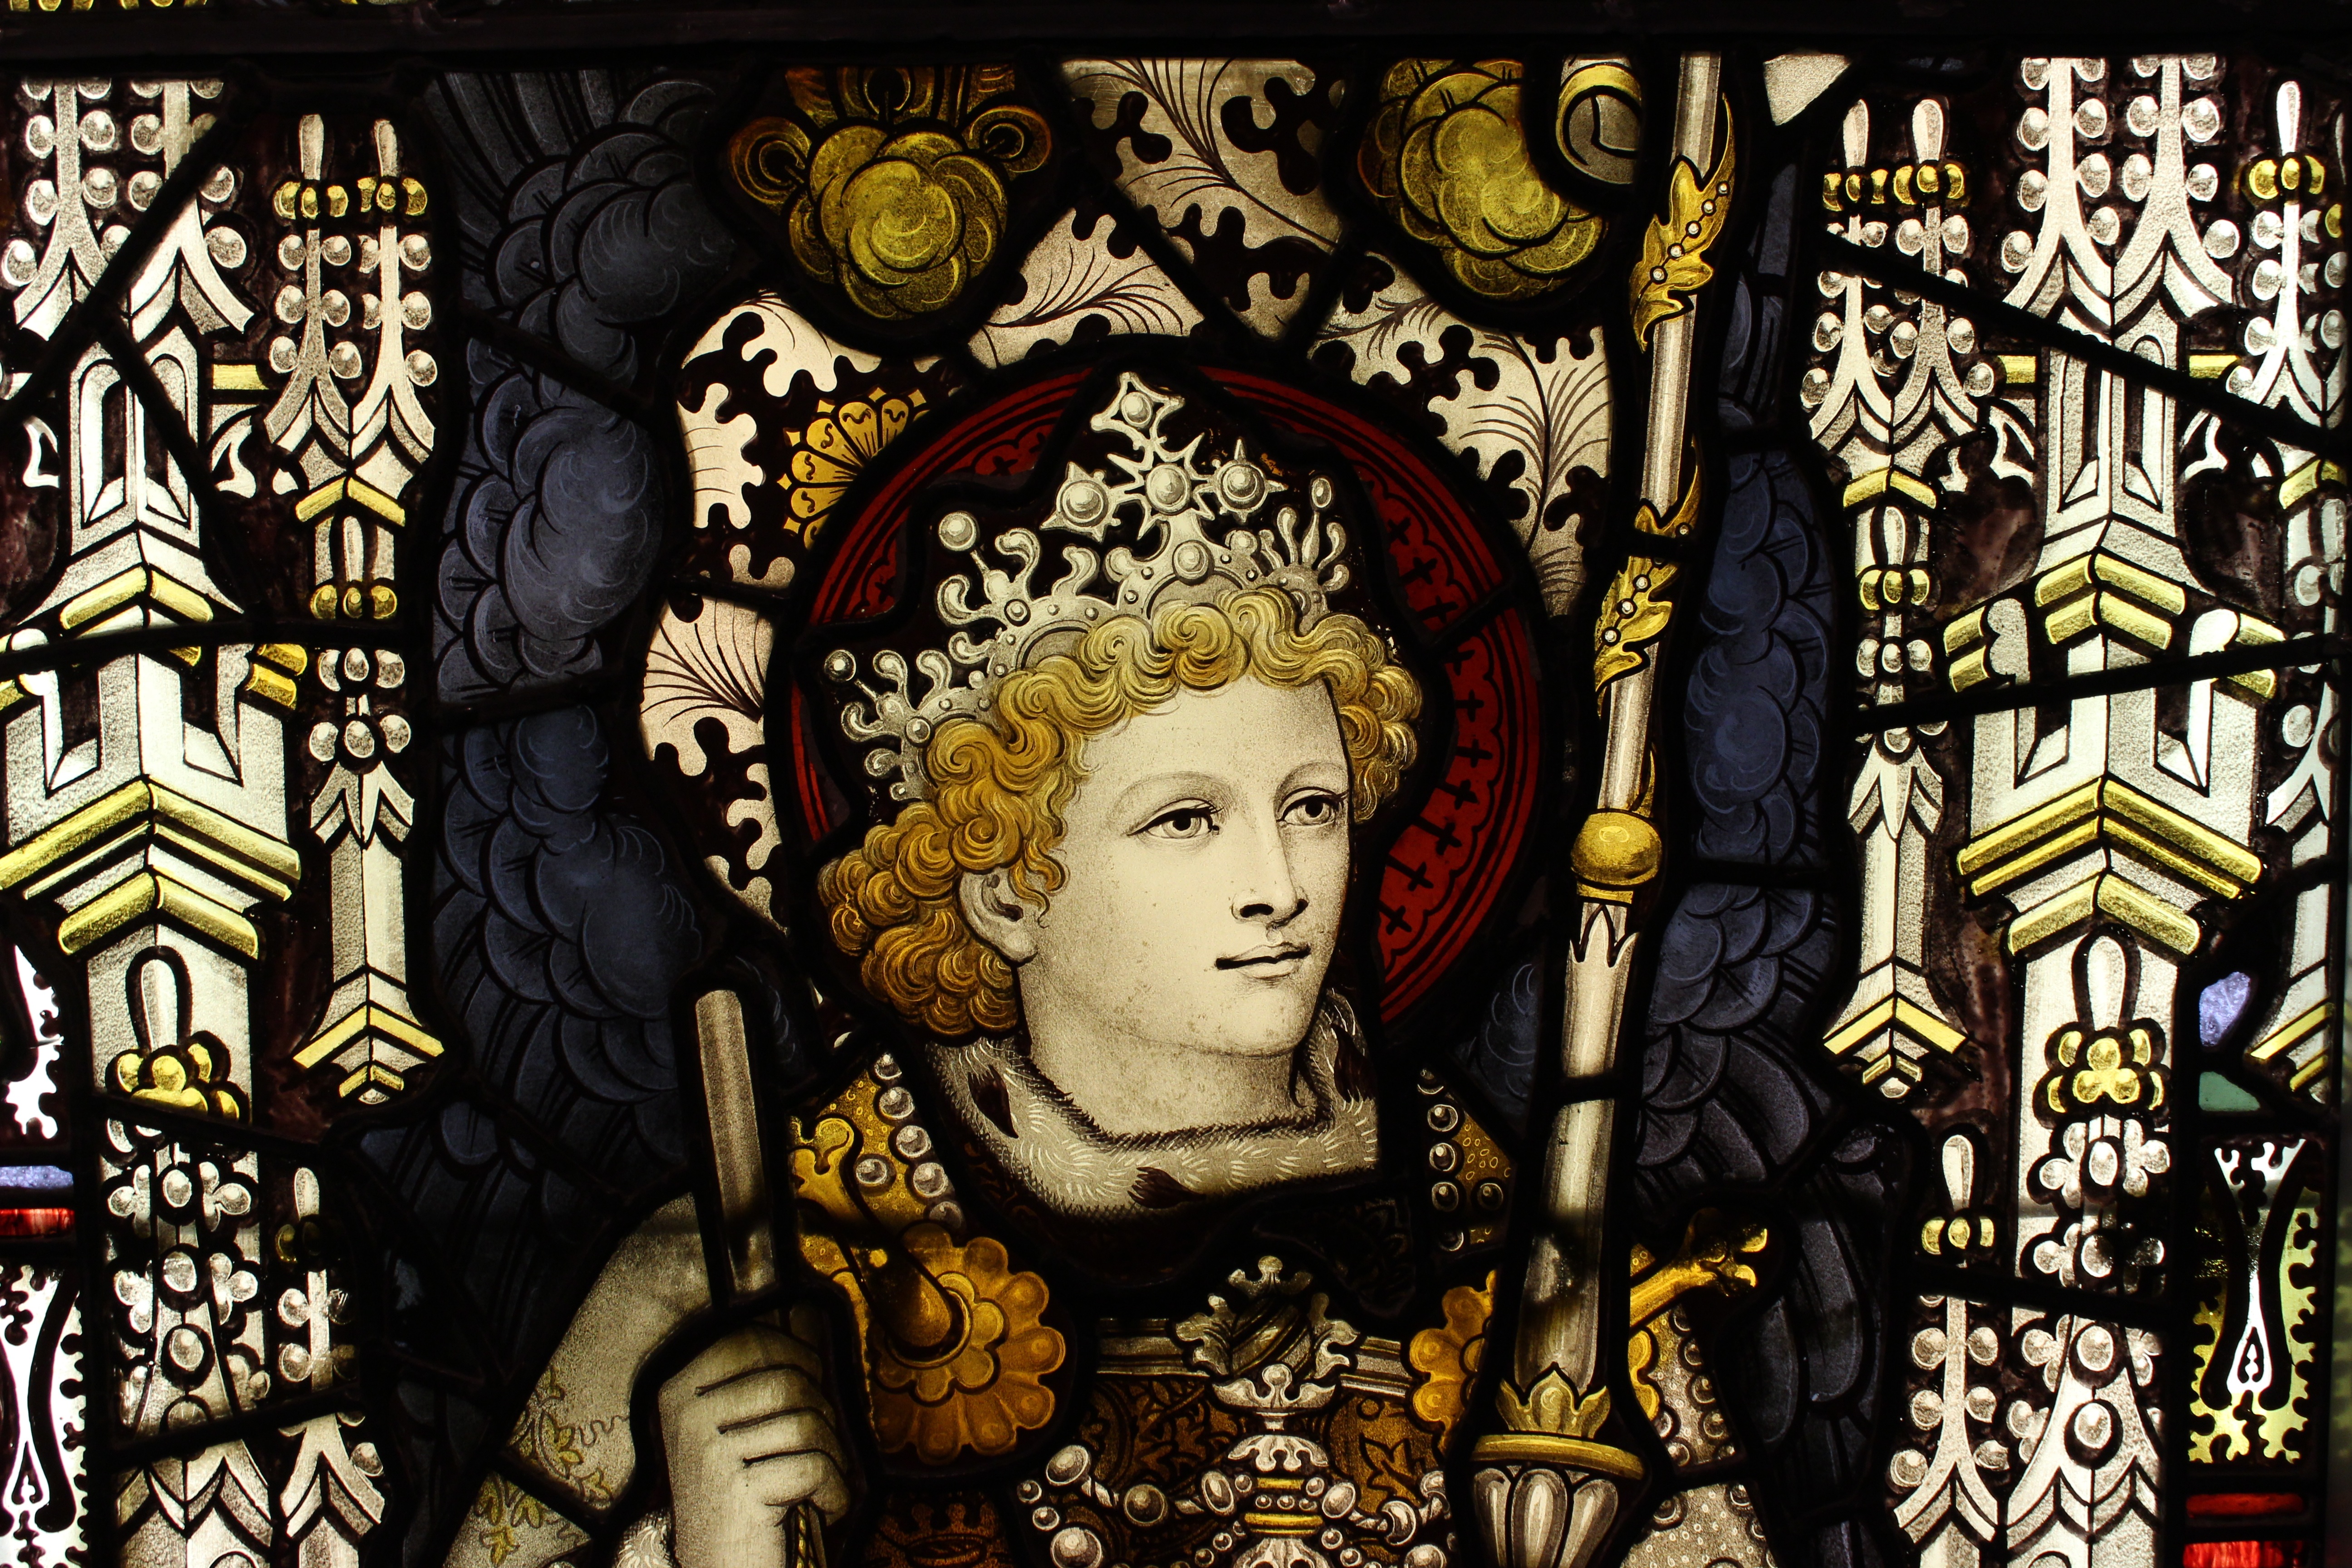
people, window, glass, material, stained glass, crown, medieval, art, king, knight, royalty, stained, royal, middle ages, warrior, lord, modern art